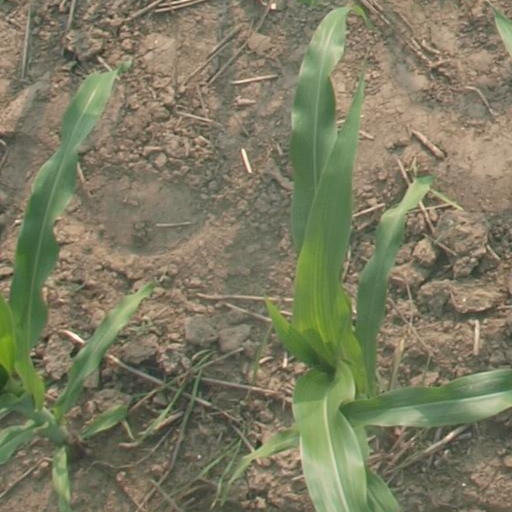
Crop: maize; corn